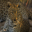
Label: leopard